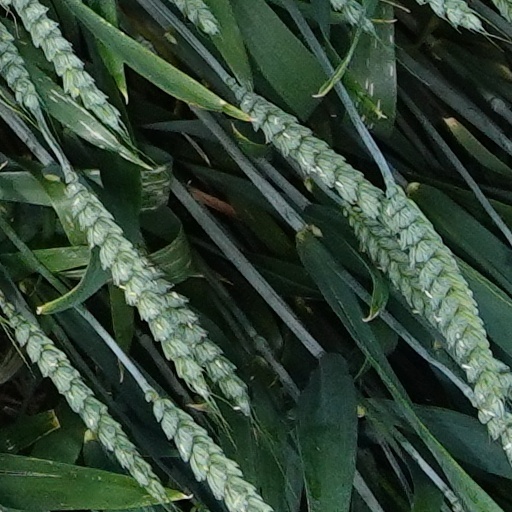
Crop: wheat